Swinging (sexual practice)

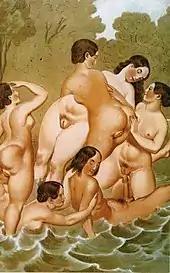
"Erotic scene" (1835) by Peter Fendi depicting participants engaged in swinging

Swinging (also referred to as wife-swapping, husband-swapping, partner-swapping or wife lending) is a sexual activity in which both singles and partners in a committed relationship engage with others sexually as a recreational activity. Swinging is a form of non-monogamy. People may choose a swinging lifestyle for a variety of reasons. Practitioners cite an increased quality and quantity of sex. Some people may engage in swinging to add variety into their otherwise conventional sex lives or due to their curiosity. Some couples see swinging as a healthy outlet and means to strengthen their relationship.